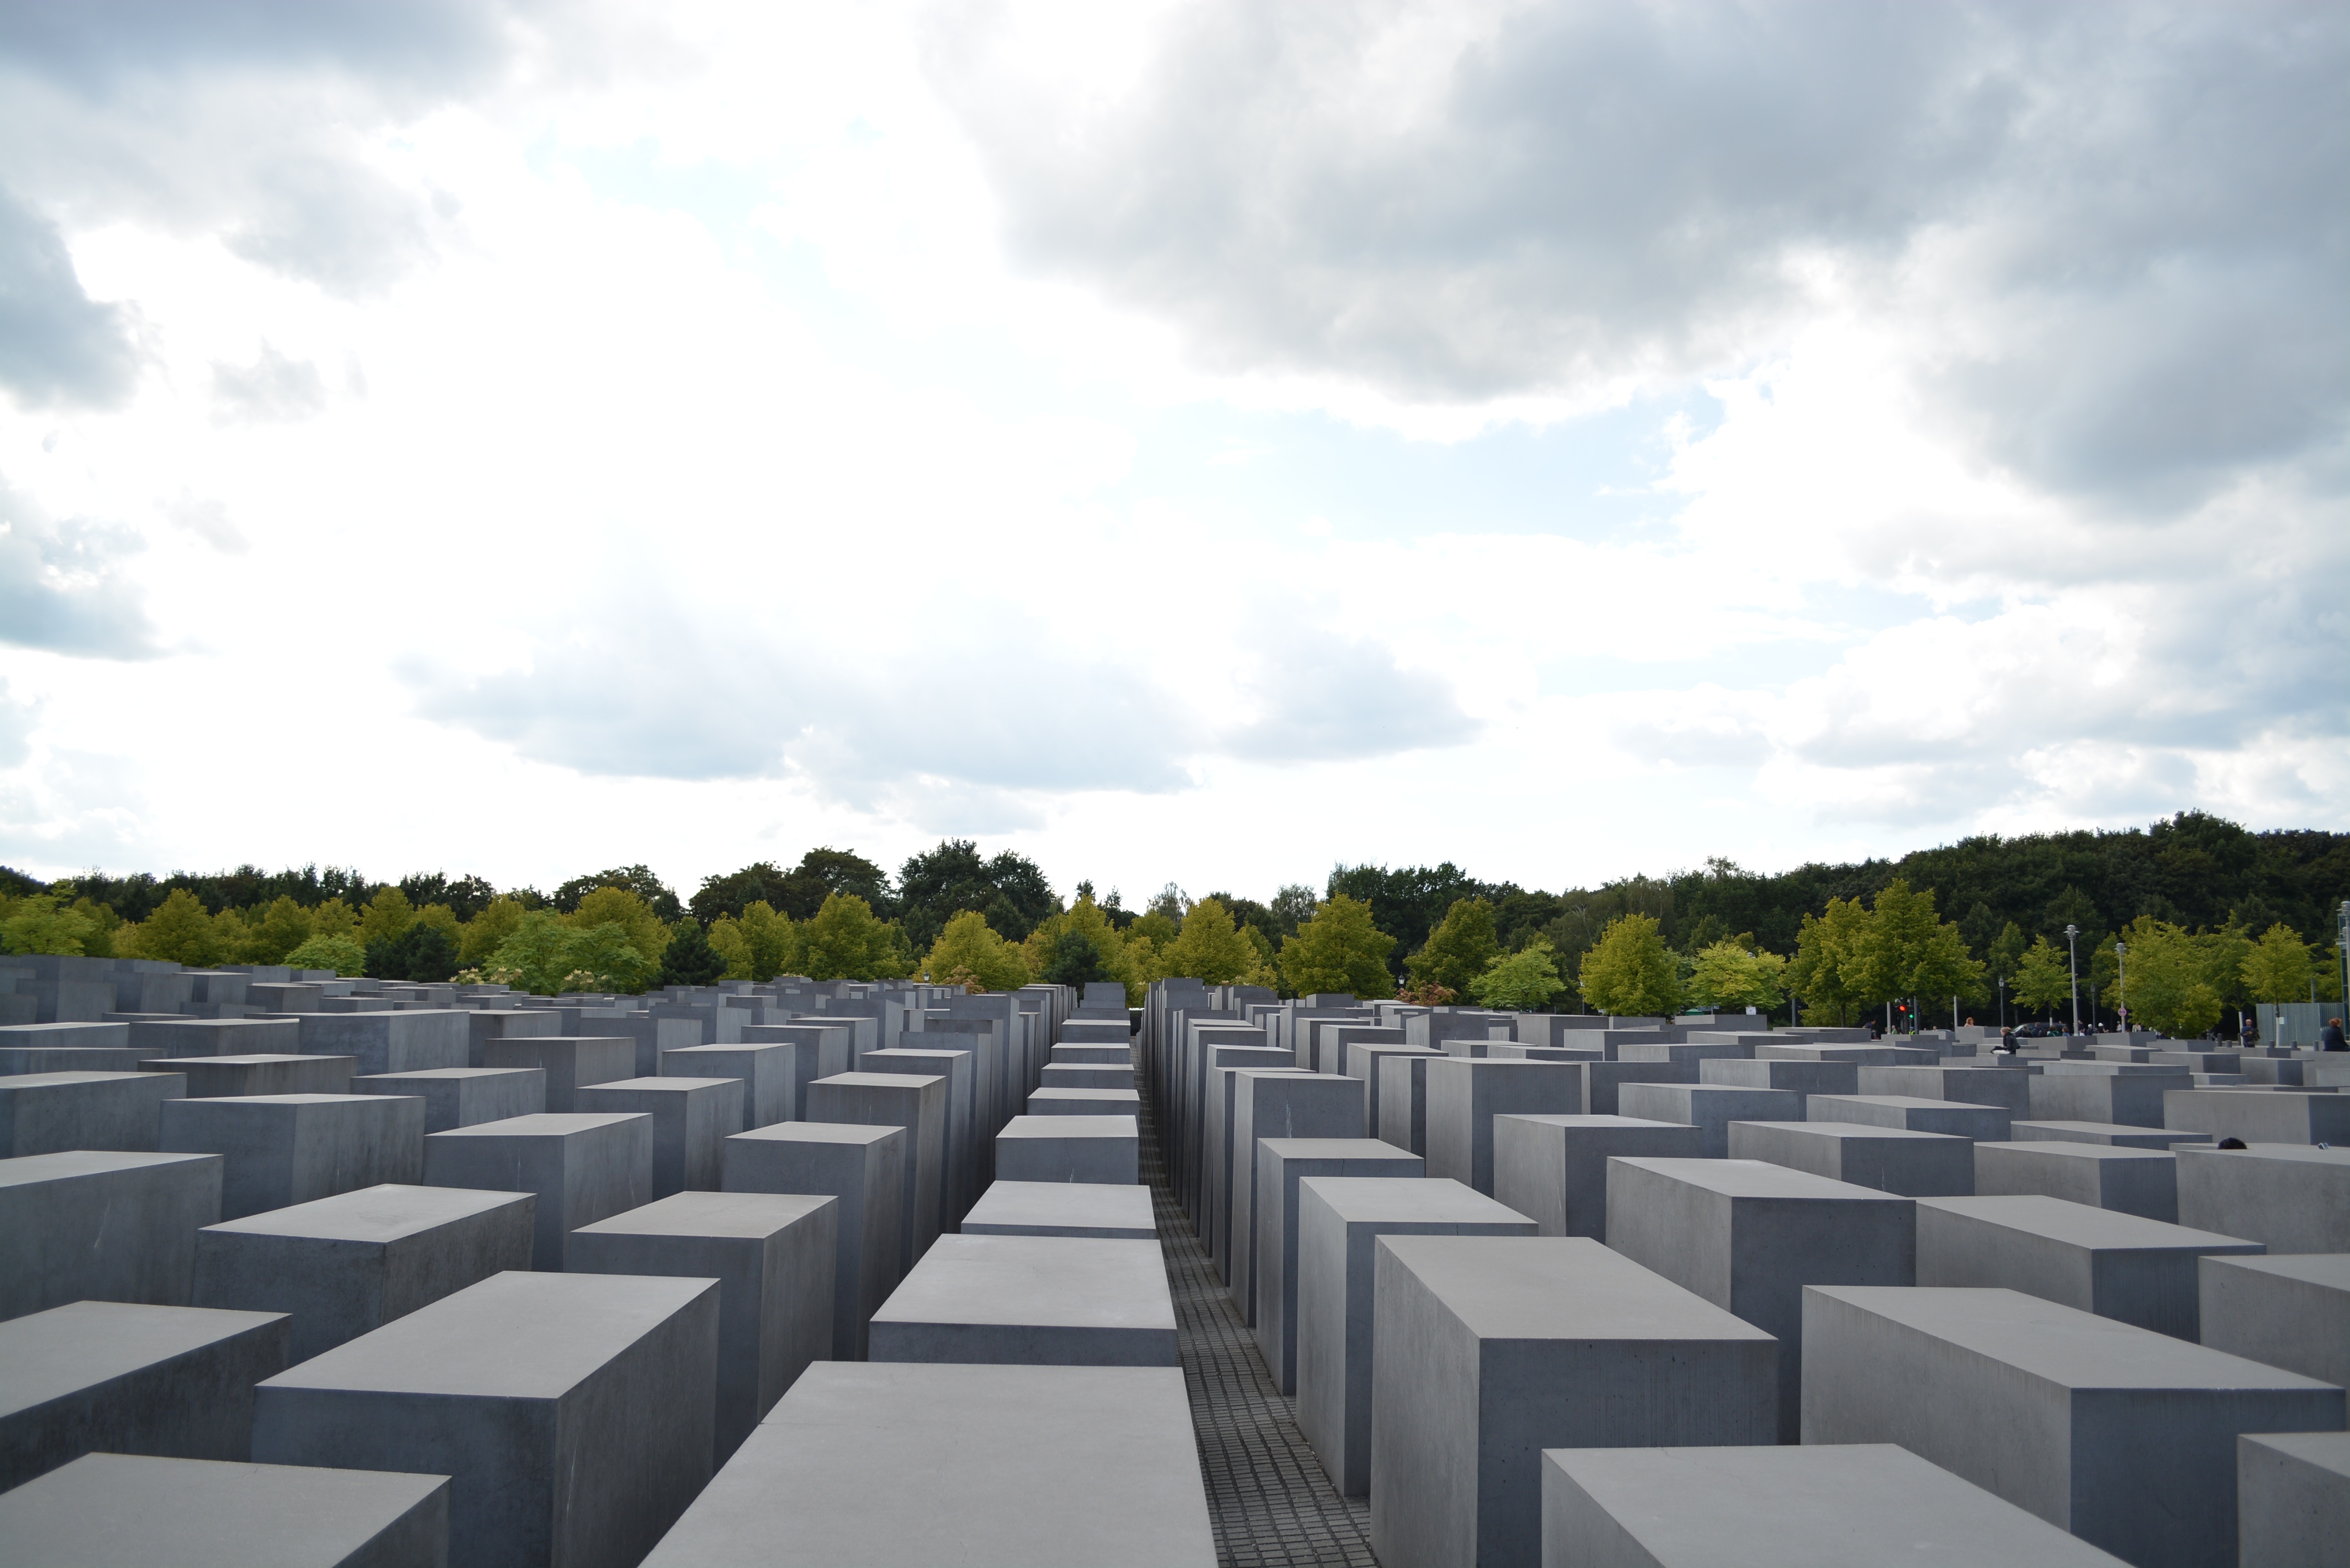
structure, atmosphere, walkway, monument, concrete, places of interest, capital, memorial, berlin, holocaust, history, mood, holocaust memorial, jewish heritage, government district, residential area, sport venue, outdoor structure